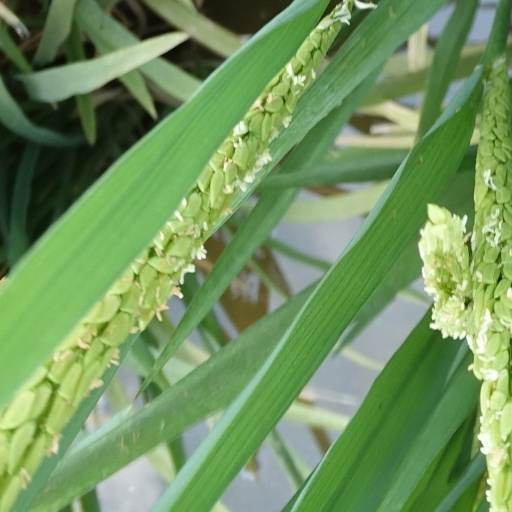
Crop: rice